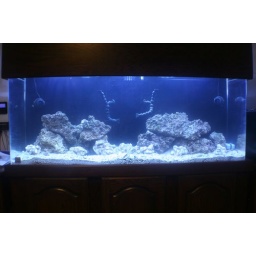
Live sand &amp;amp; half of live rock in place and the cycle begins